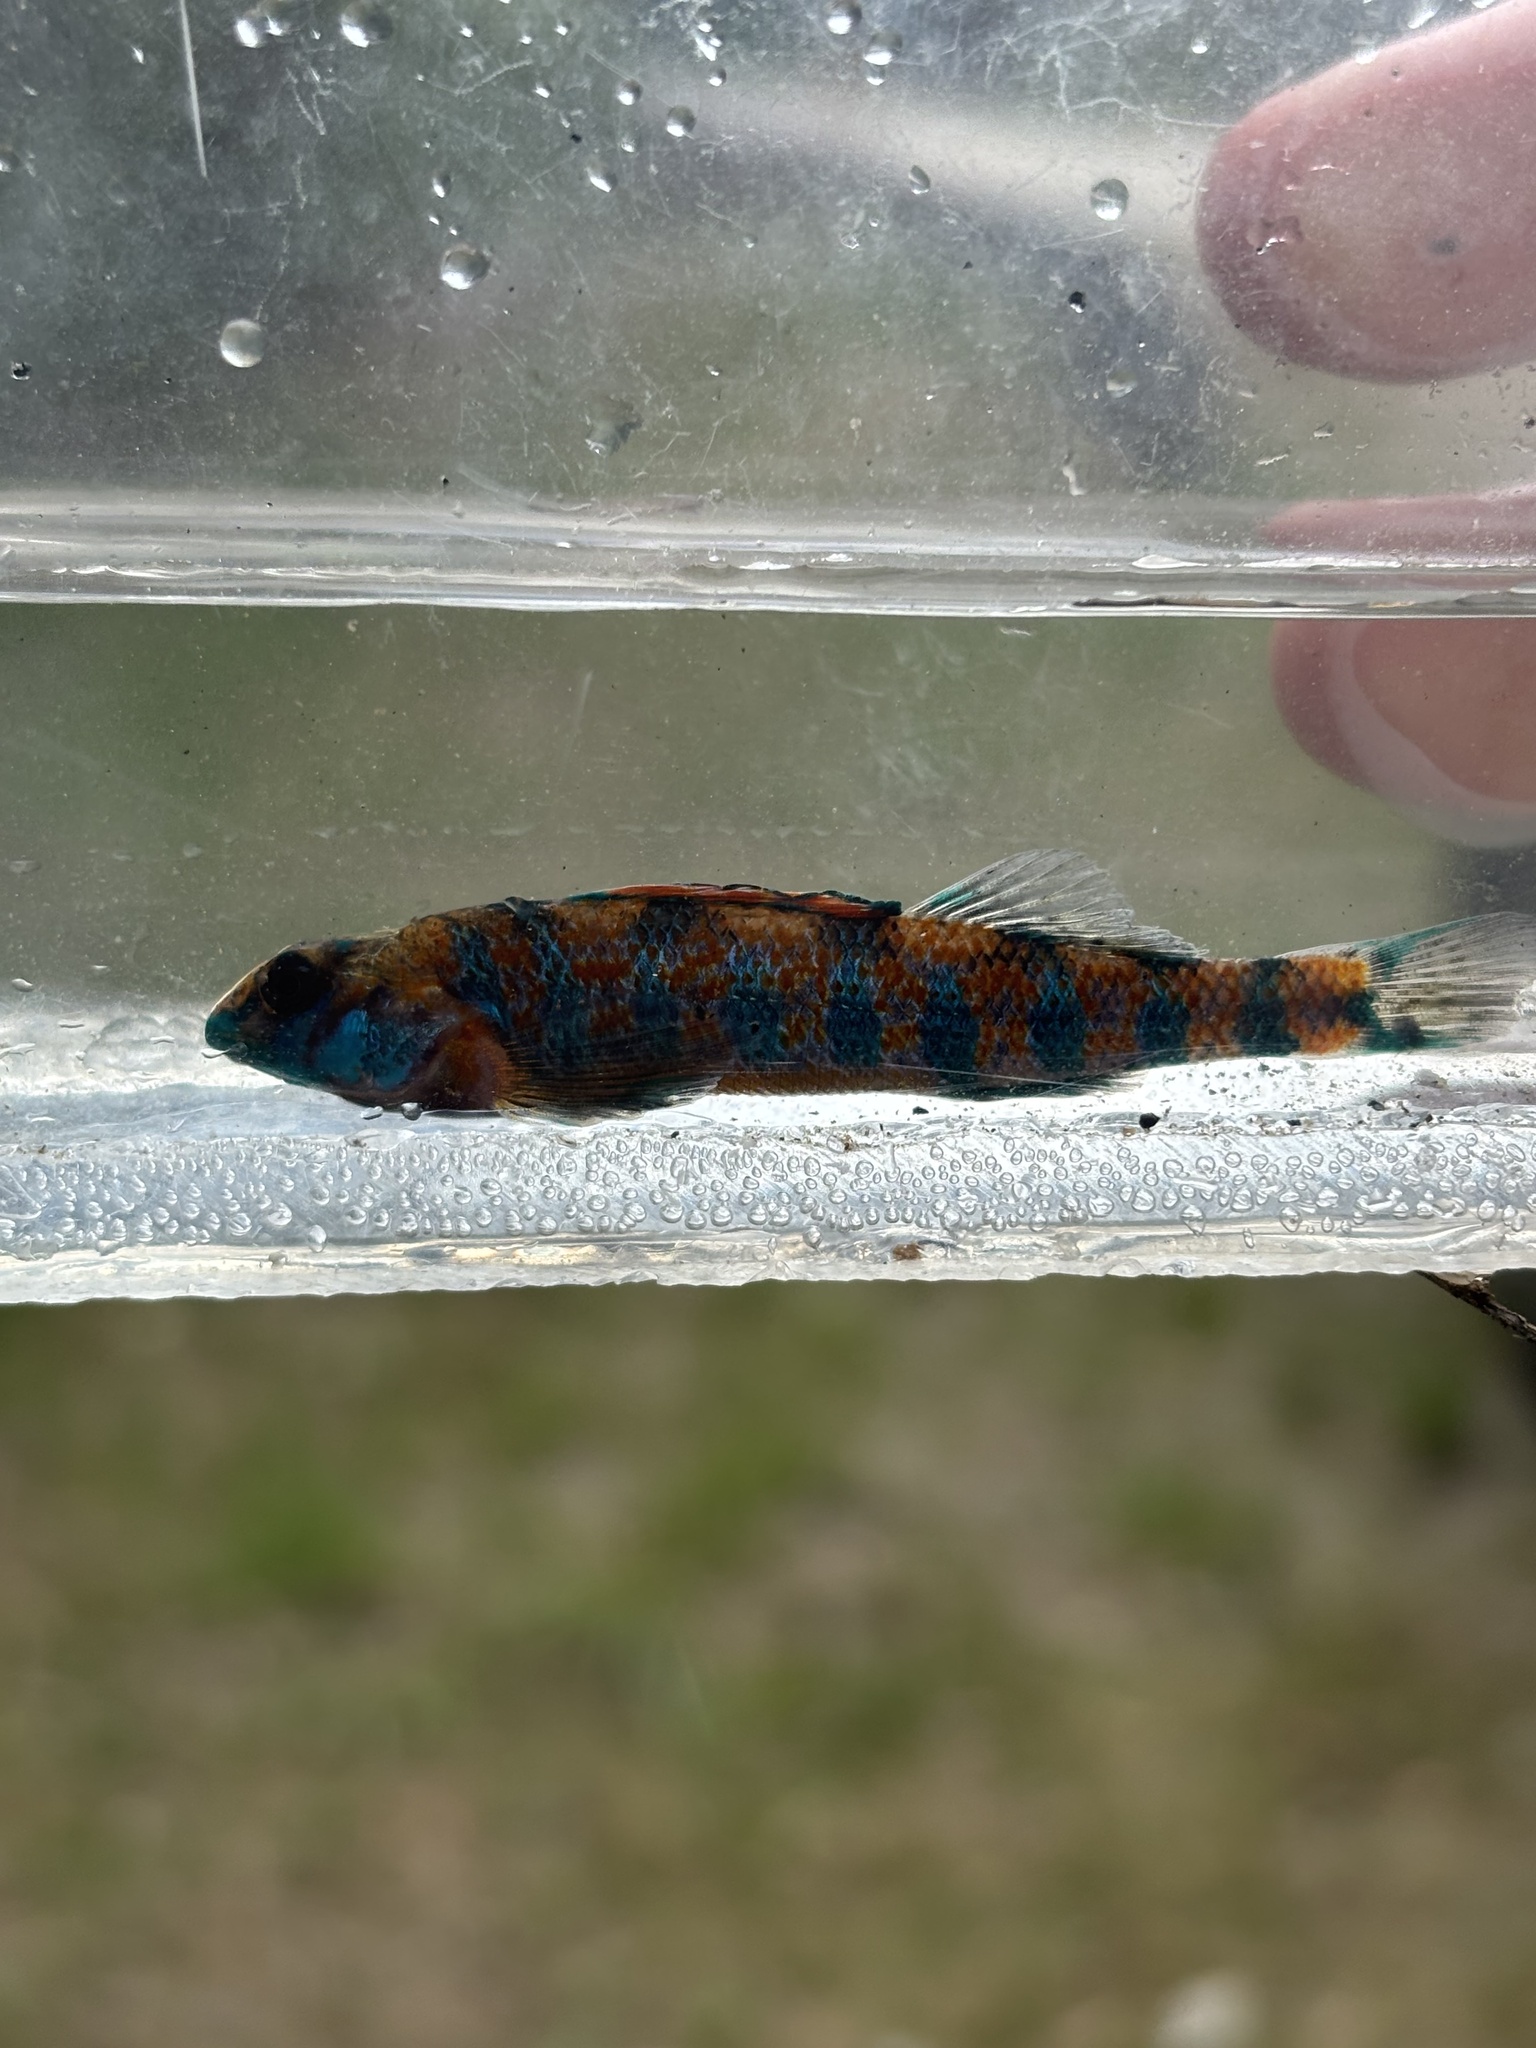
fish (species not among the labelled classes)